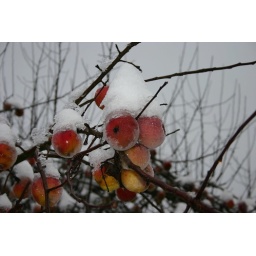
Frozen sweet apples in front of our house